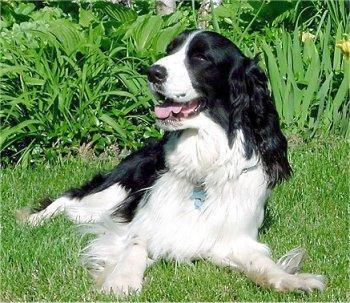
English_springer